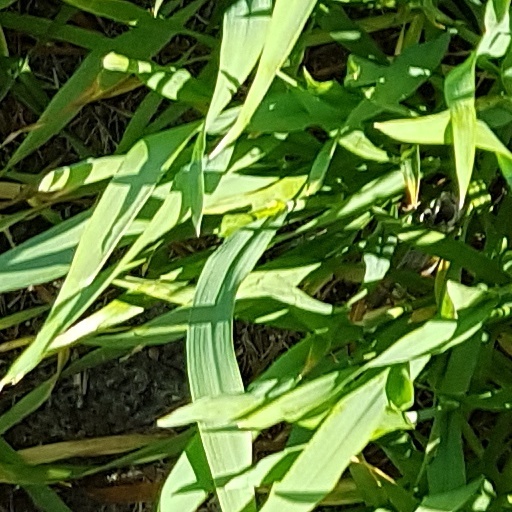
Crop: wheat